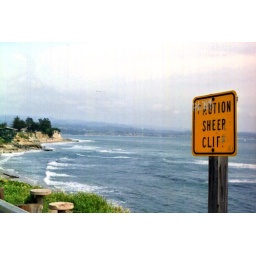
Humorous sign manipulation at Pleasure Point. O'neill's house in the background.